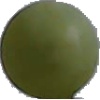
Label: Grape White 4